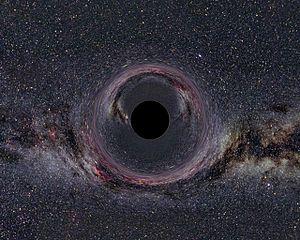
Un trou noir (simulation) de dix masses solaires depuis un point de vue situé à une distance de 600 km. En arrière plan la Voix Lactée (ouverture focale horizontale de la caméra 90°). 한국어: 태양10배 블랙홀을 은하수를 배경으로 600킬로 미터 거리에서 바라본 시물레이션 영상 (수평카메라 화각: 90°). Italiano: Una simulazione di buco nero di 10 masse solari visto da una distanza di 600km con la Via Lattea come sfondo (angolo di aperta
Le modèle Callan–Giddings–Harvey–Strominger ou CGHS est un modèle-jouet de physique théorique développé au début des années 1990 et appliquant la relativité générale à un espace-temps constitué d'une dimension d'espace et d'une de temps.
En physique théorique, une fuzzball est une description théorique des trous noirs proposée, dans le cadre de la théorie des supercordes, notamment par Samir Mathur, du département de physique de l'université d'État de l'Ohio, qui l'a introduite en 2002.
Le modèle Russo–Susskind–Thorlacius, ou modèle RST, est une variante du modèle CGHS permettant de tenir compte des anomalies conformationnelles. Il est nommé d'après ses trois auteurs : Jorge Russo, Leonard Susskind et Lárus Thorlacius.
La gravité Liouville est un modèle de physique théorique représentant la gravitation à l'aide d'un espace-temps d'une dimension d'espace et d'une dimension de temps, auquel on ajoute un dilaton. Elle doit son nom au mathématicien français Joseph Liouville.
Une brève histoire du temps : Du big bang aux trous noirs est un ouvrage de vulgarisation scientifique qui traite de cosmologie, la science des lois qui gouvernent l’univers, écrit par l’astrophysicien britannique Stephen Hawking. Publié pour la première fois en 1988, il s’adresse à un public profane.
Cosmos est un ouvrage de vulgarisation scientifique qui traite de cosmologie, la science des lois qui gouvernent l’univers, écrit par l’astrophysicien américain Carl Sagan. Publié pour la première fois en 1980, il s’adresse à un public profane. Il est publié en France l'année suivante aux éditions Mazarine.